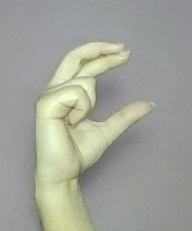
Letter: thal